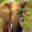
Label: elephant